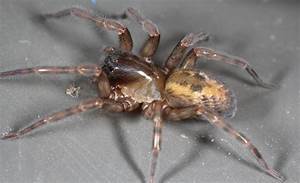
Label: ragno